Tadamichi Kuribayashi

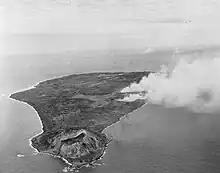
Battle of Iwo Jima (17 February 1945

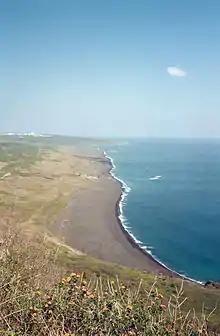
View of the invasion beach from the top of Mount Suribachi, February 2002

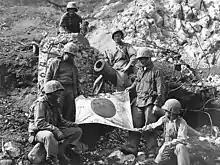
U.S. Marines pose on top of an enemy pillbox with a captured Japanese flag

On 19 February 1945, the United States Marine Corps landed its first men on the southern shore of the island. In a radically different approach, American officers and men were first allowed to land unmolested and then shelled and machine gunned from underground bunkers. As night fell, Marine Corps General Holland Smith studied reports aboard the command ship . He was especially stunned that Kuribayashi's men had never attempted a banzai charge. Addressing a group of war correspondents, he quipped, "I don't know who he is, but the Japanese General running this show is one smart bastard."